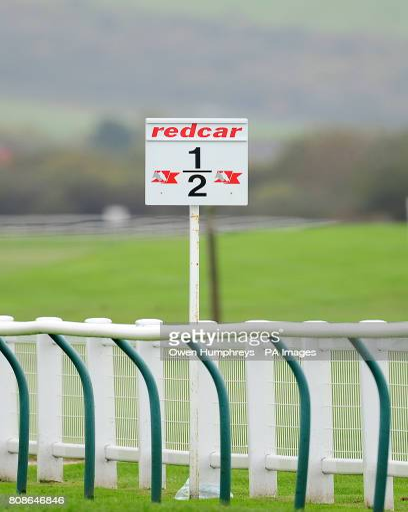
general view of the sign